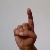
The image shows a hand gesture representing the letter 'D' in Indian Sign Language.